VolturnUS

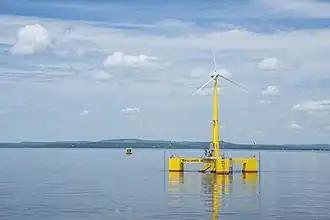
University of Maine's VolturnUS 1:8 was the first grid-connected offshore wind turbine in the Americas. The VolturnUS design utilizes a concrete semisubmersible floating hull and a composite materials tower designed to reduce both capital and Operation & Maintenance costs, and to allow local manufacturing. The VolturnUS technology is the culmination of more than a decade of collaborative research and development conducted by the Advanced Structures and Composites Center-led DeepCwind Consortium.

The VolturnUS is a floating concrete structure that supports a wind turbine, designed by the University of Maine's Advanced Structures and Composites Center and deployed by DeepCwind Consortium in 2013. The VolturnUS can support wind turbines in water depths of or more.